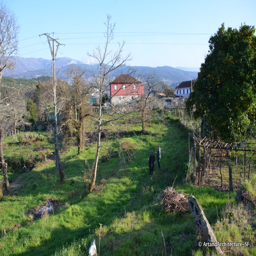
the land that comes with house